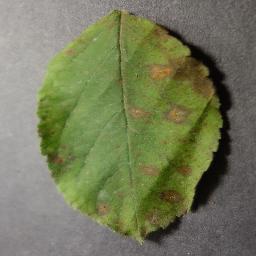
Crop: apple
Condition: cedar_rust